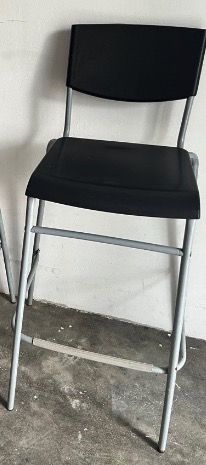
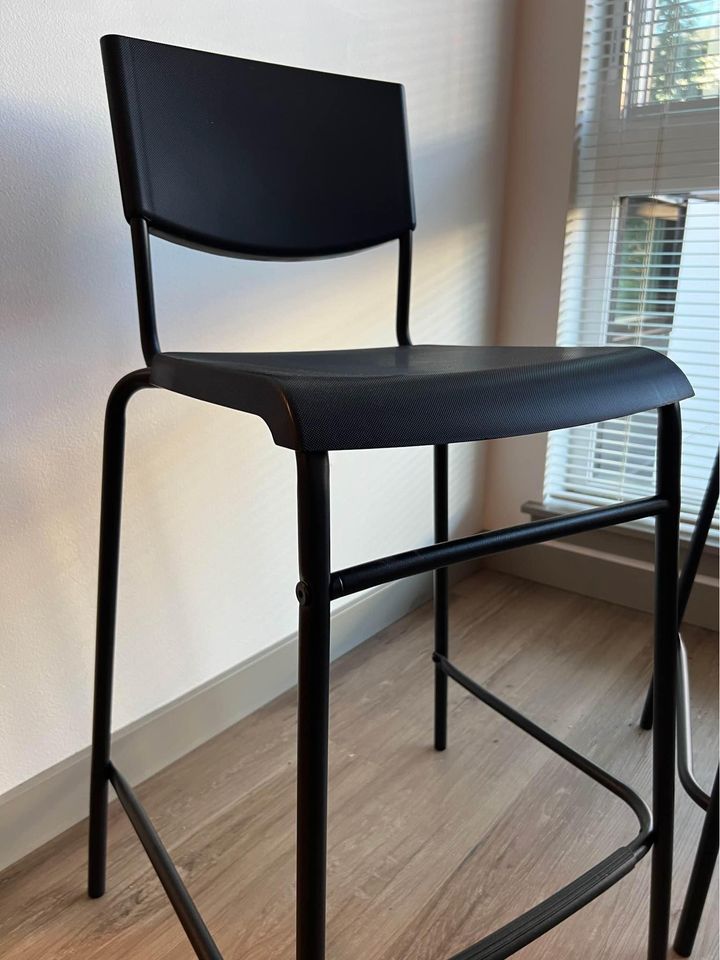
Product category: stool
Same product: no